Hellanicus (mythology)

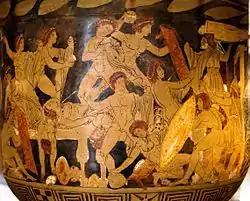
Slaughter of the suitors of Penelope by Odysseus and Telemachus, assisted by Eumaeus and Philoetius. Campanian red-figure bell-krater, ca. 330 BC, Louvre (CA 7124)

In Greek mythology, Hellanicus or Hellanikos (Ancient Greek: Ἑλλάνικος "Ἑllánikos") was one of the suitors of Penelope who came from Dulichium along with other 56 wooers. He, with the other suitors, was killed by Odysseus with the help of Eumaeus, Philoetius, and Telemachus.